Orders, decorations, and medals of Uruguay

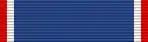
Ribbon of the Decoration Honor of Naval Merit Commander Peter Campbell, second class.

The Decoration Honor of Naval Merit Commander Peter Campbell is a military decoration from the branch of decorations of the National Navy of Uruguay that was created in 1993, to award military personnel and civilians, national or foreign, but also to military units, and to public or private institutions, national or foreign, due to outstanding services or relevant personal acts performed in favor of the National Navy, worthy of recognition.